Luo Dexiu

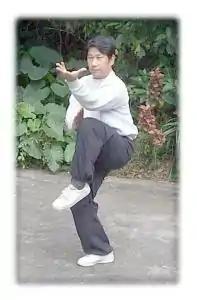
Luo Dexiu coming out of a turn in Xiantian Swallow Form of Baguazhang.

Luo Dexiu or Lo Te-Hsiu is a Taiwanese martial artist who specializes in the internal Chinese styles of Xingyiquan, Baguazhang, and Taijiquan.